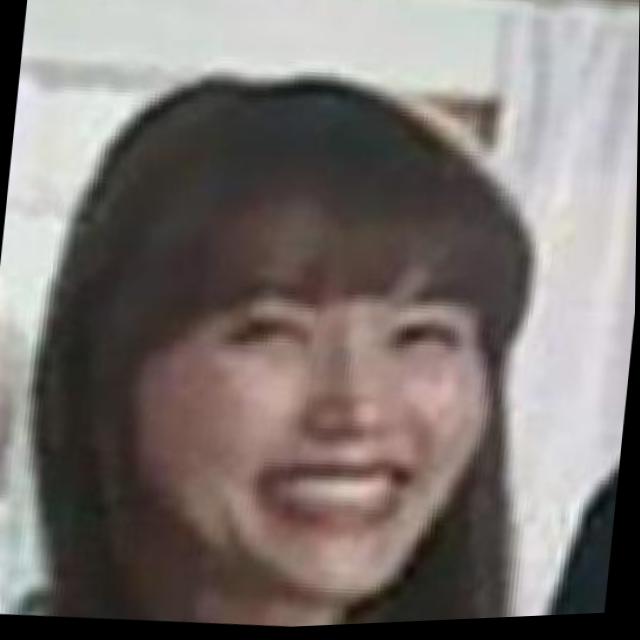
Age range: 21-44